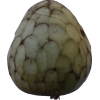
Label: cherimoya